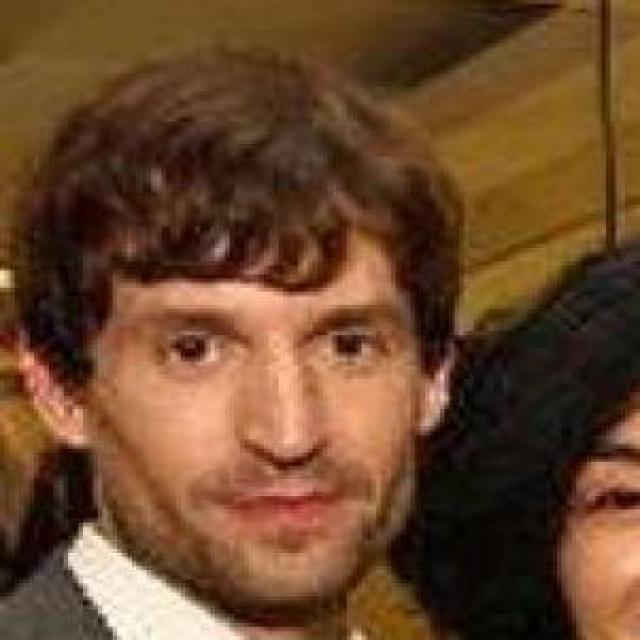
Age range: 21-44